Wandering Island

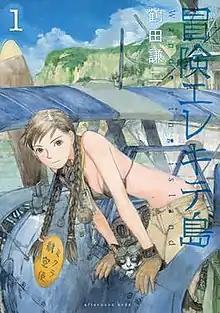
First volume cover, featuring Mikura Amelia looking out of her Fairey Swordfish

is a Japanese manga series written and illustrated by Kenji Tsuruta. It is about a woman who runs an air delivery service and her quest to find a moving island. It was first published as part of Kodansha's manga anthology "" in July 2010 and continued serialization in Kodansha's manga magazine "Monthly Afternoon" in September 2011. Its latest chapter was released in October 2017. As of November 2017, two volumes have been released. The manga has been licensed in North America by Dark Horse Comics, with the first volume being published in July 2016.